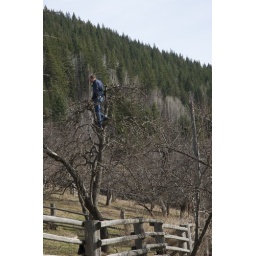
Ray Valentine pruning the fruit trees on his property. Born and raised in Argenta, he now lives on his parents farm.